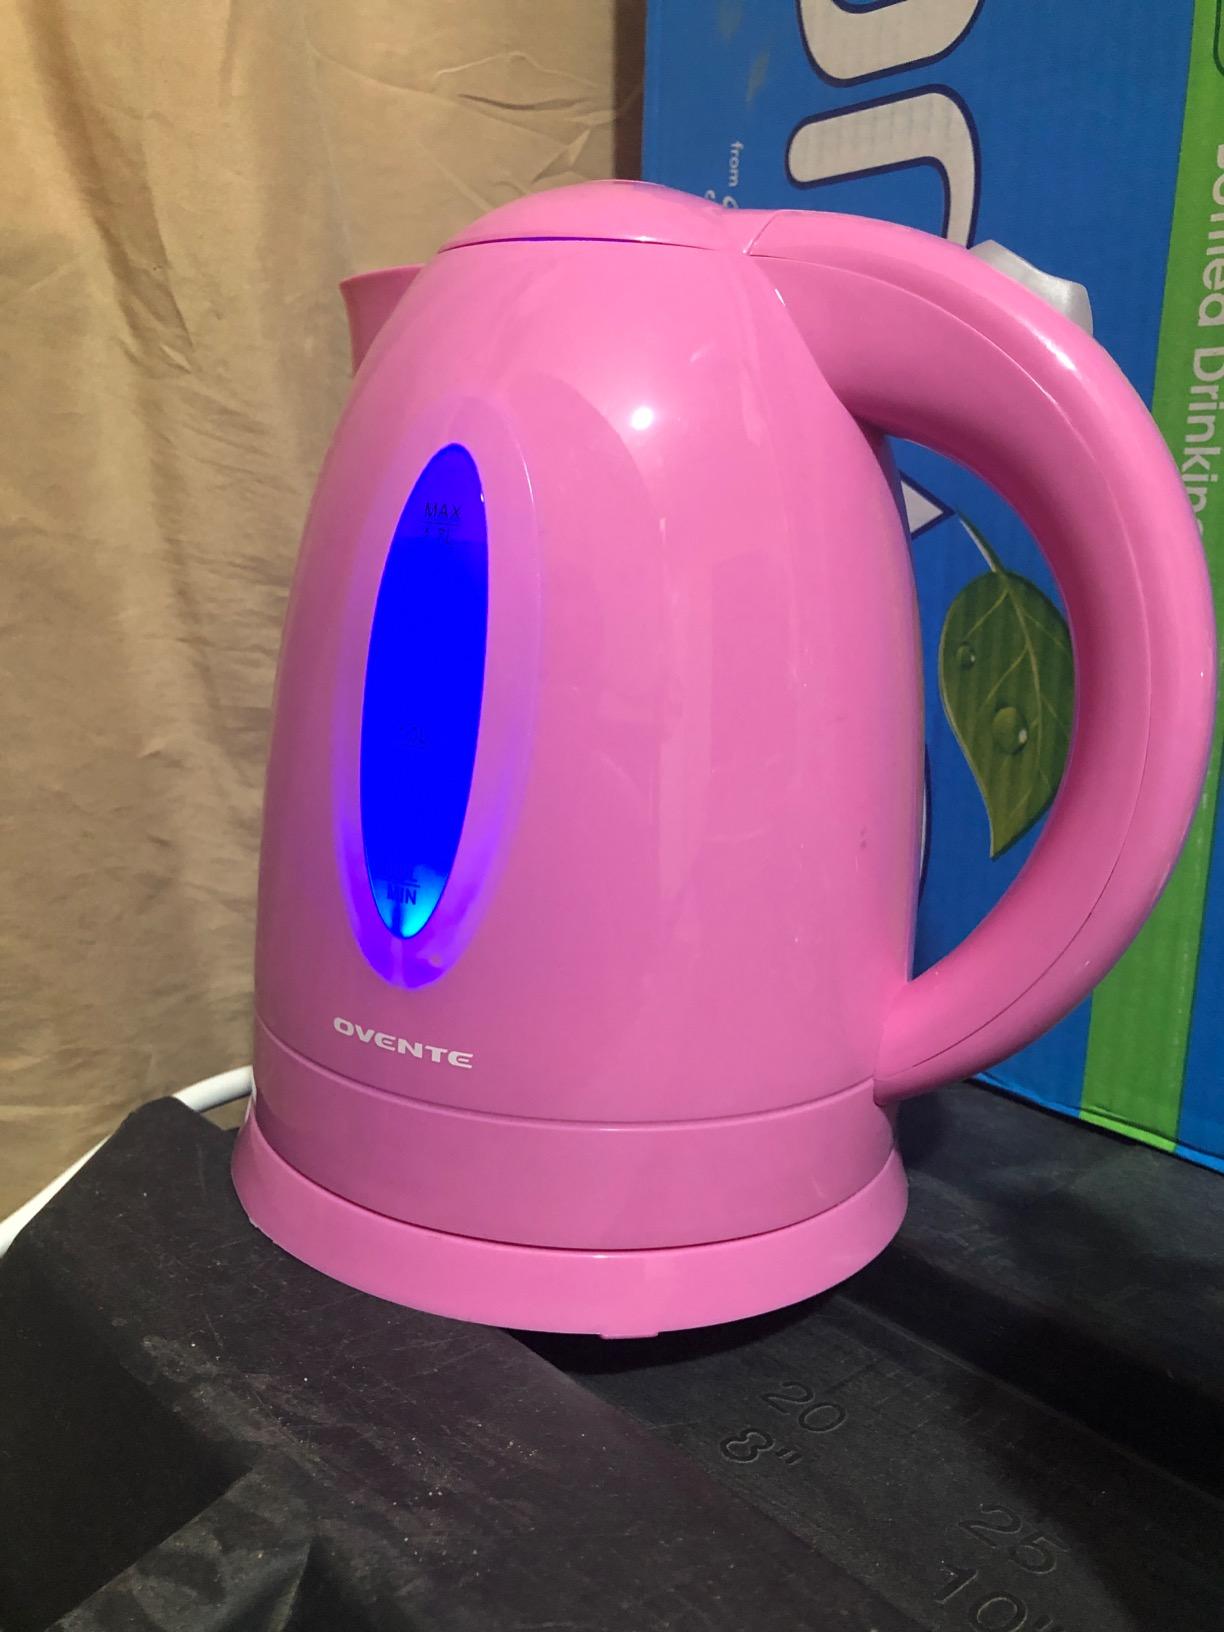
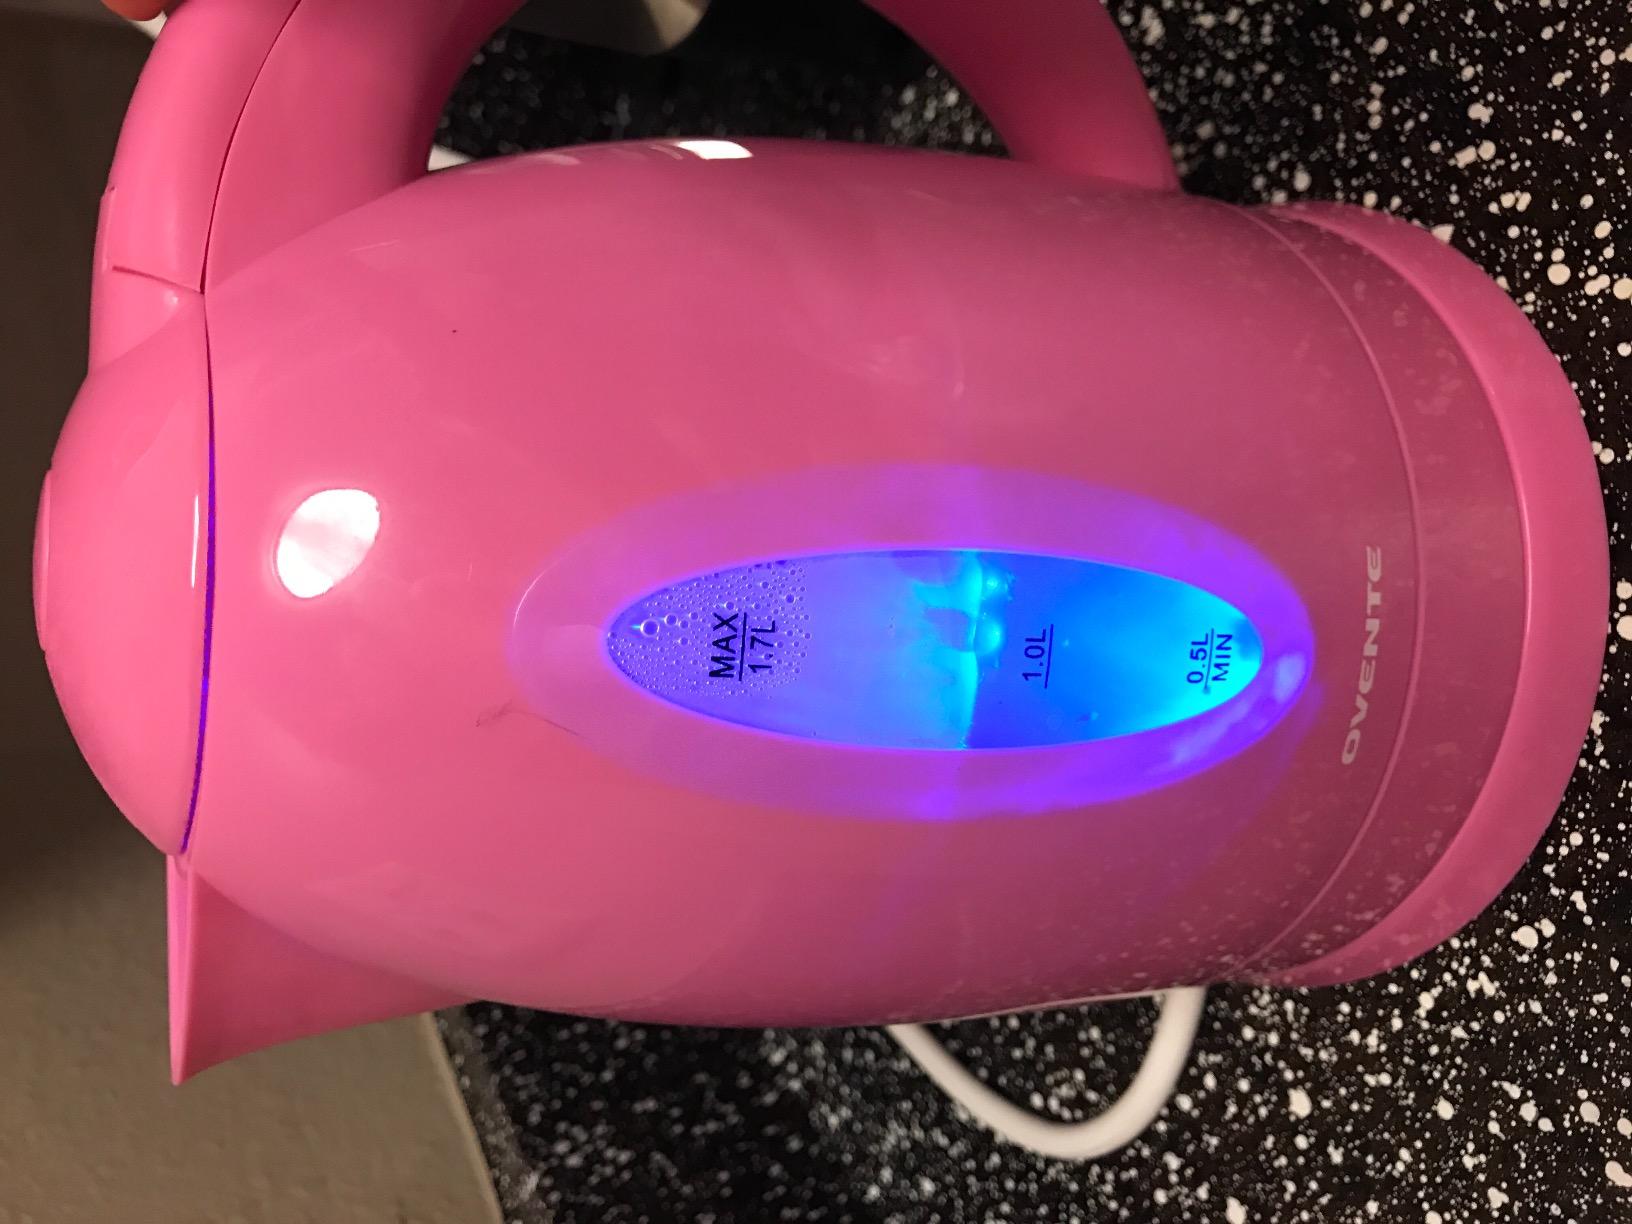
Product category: items_kettle
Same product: yes